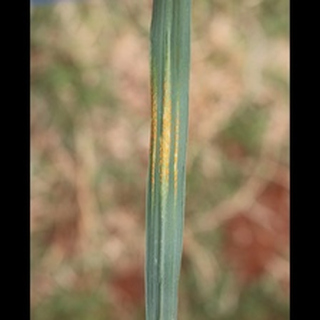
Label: wheat_black_rust